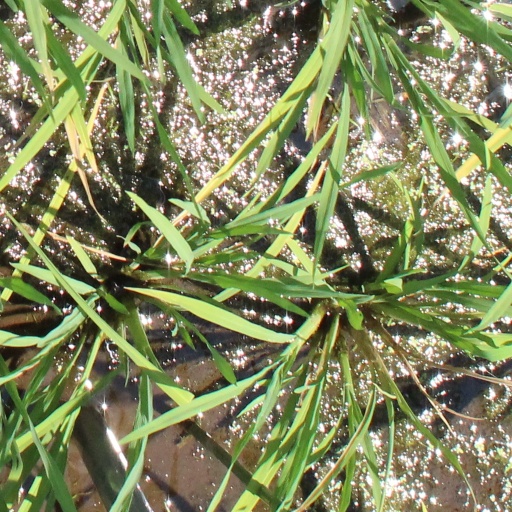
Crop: rice